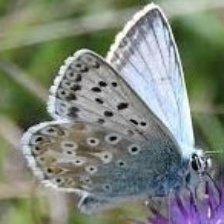
Species: CHALK HILL BLUE
Butterfly family (ImageNet category): lycaenid_butterfly